Love Never Dies (musical)

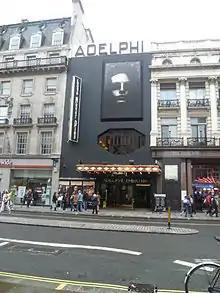
At The Adelphi Theatre

The first preview of "Love Never Dies" was delayed from 20 to 22 February 2010 due to a last-minute brief illness of Boggess and technical demands. The show had its official opening on 9 March 2010. It was directed by Jack O'Brien and choreographed by Jerry Mitchell, with set and costume designs by Bob Crowley. The cast included Ramin Karimloo as the Phantom, Sierra Boggess as Christine, Joseph Millson as Raoul, Liz Robertson as Madame Giry, Summer Strallen as Meg Giry, and Niamh Perry as Fleck. In April 2010, Lloyd Webber was threatened with a £20,000 fine for illegally painting the Grade II-listed Adelphi Theatre black to promote the show.